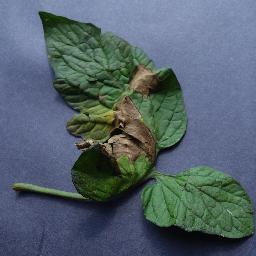
Label: Tomato___Late_blight